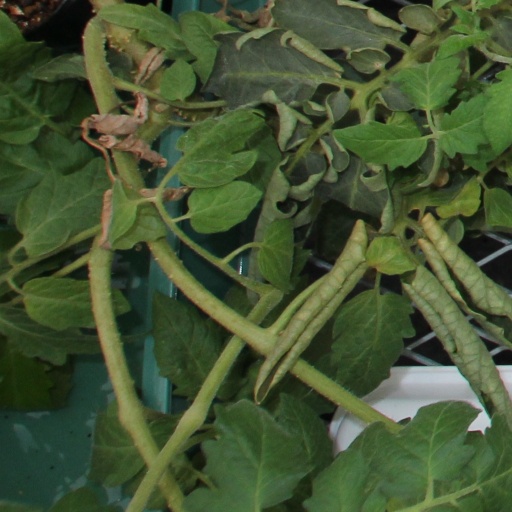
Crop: tomato